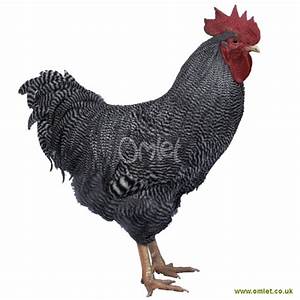
Label: chicken